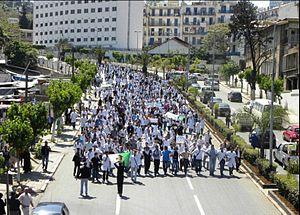
Marche des résidents algériens d'El Mouradia à l’hôpital Mustapah Pacha d'Alger (Algérie).
Le collectif autonome des médecins résidents algériens est une alliance formée en 2011 qui se définit libre et apolitique et cherche à regrouper l'ensemble des résidents algériens qu'ils soient médecins, pharmaciens ou chirurgiens-dentistes. Un autre mouvement se crée en 2017 avec une nouvelle promotion de résidents algériens et reprend le même nom.